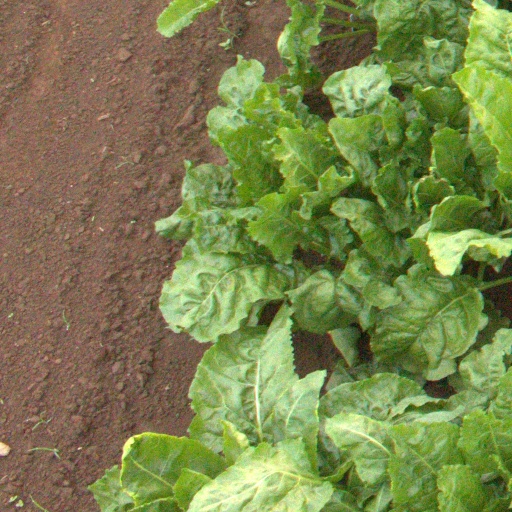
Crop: sugar beet